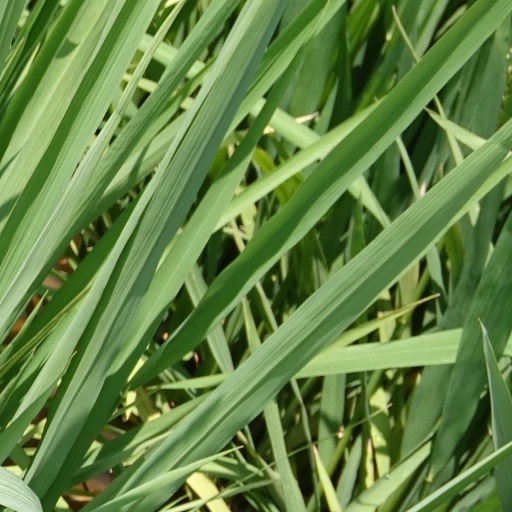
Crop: rice